Kaali (1980 film)

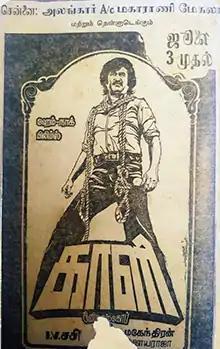
Poster of Tamil version

Kaali is a 1980 Indian action film written by Mahendran and directed by I. V. Sasi. Produced by Hem-Nag, the film stars Rajinikanth, Seema, Fatafat Jayalaxmi and Shubha. The film was simultaneously made in Tamil and Telugu languages, with Chiranjeevi replacing Vijayakumar in Telugu. The cinematography was handled by Ashok Kumar and soundtrack was composed by Ilaiyaraaja. "Kaali" ran for less than 50 days in Chennai and was considered a box office failure in both Tamil and Telugu. The film is infamous for a fire accident which caused the deaths of some stuntmen and horses.